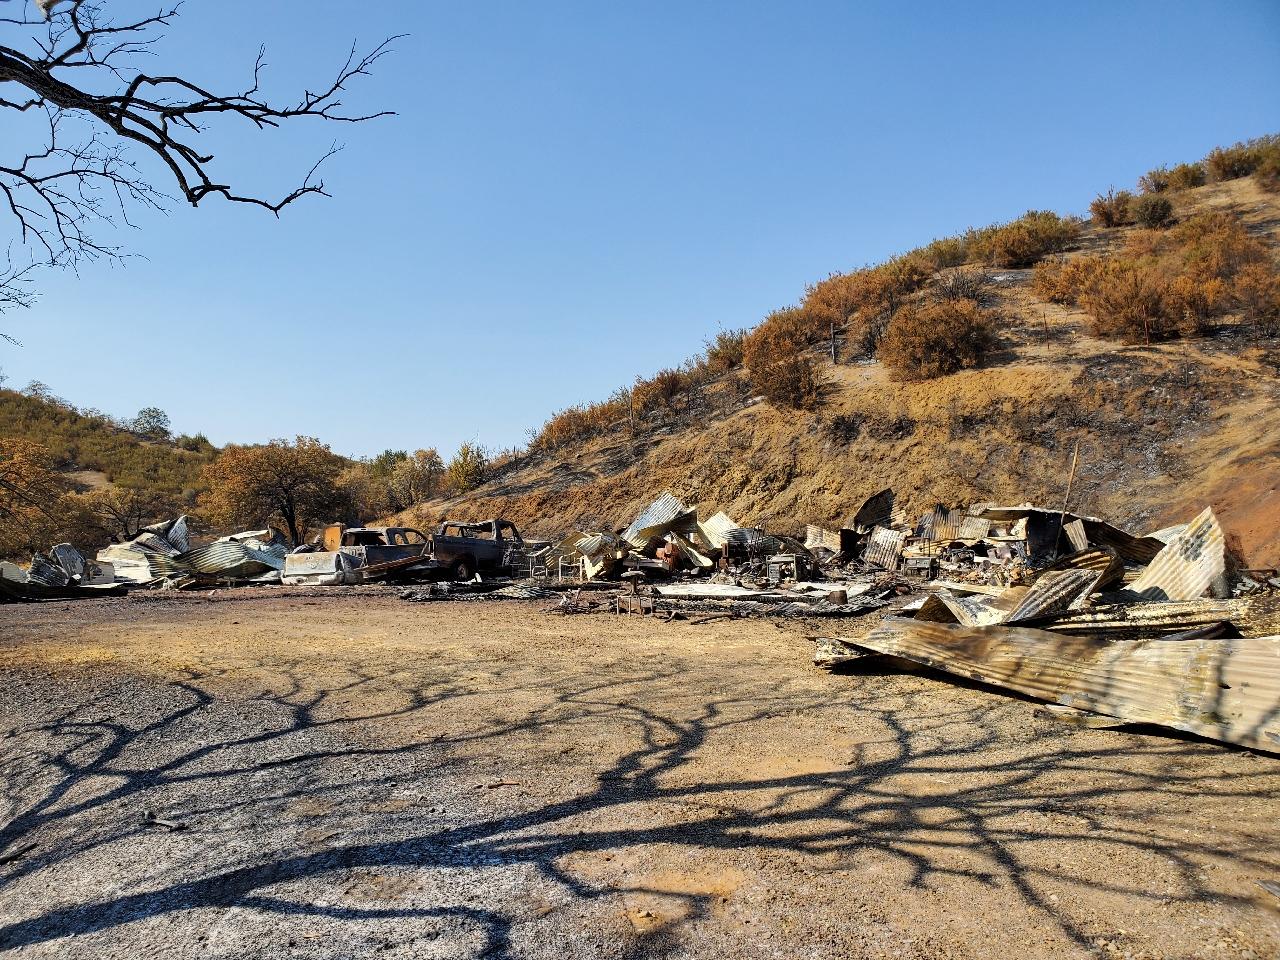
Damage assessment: destroyed